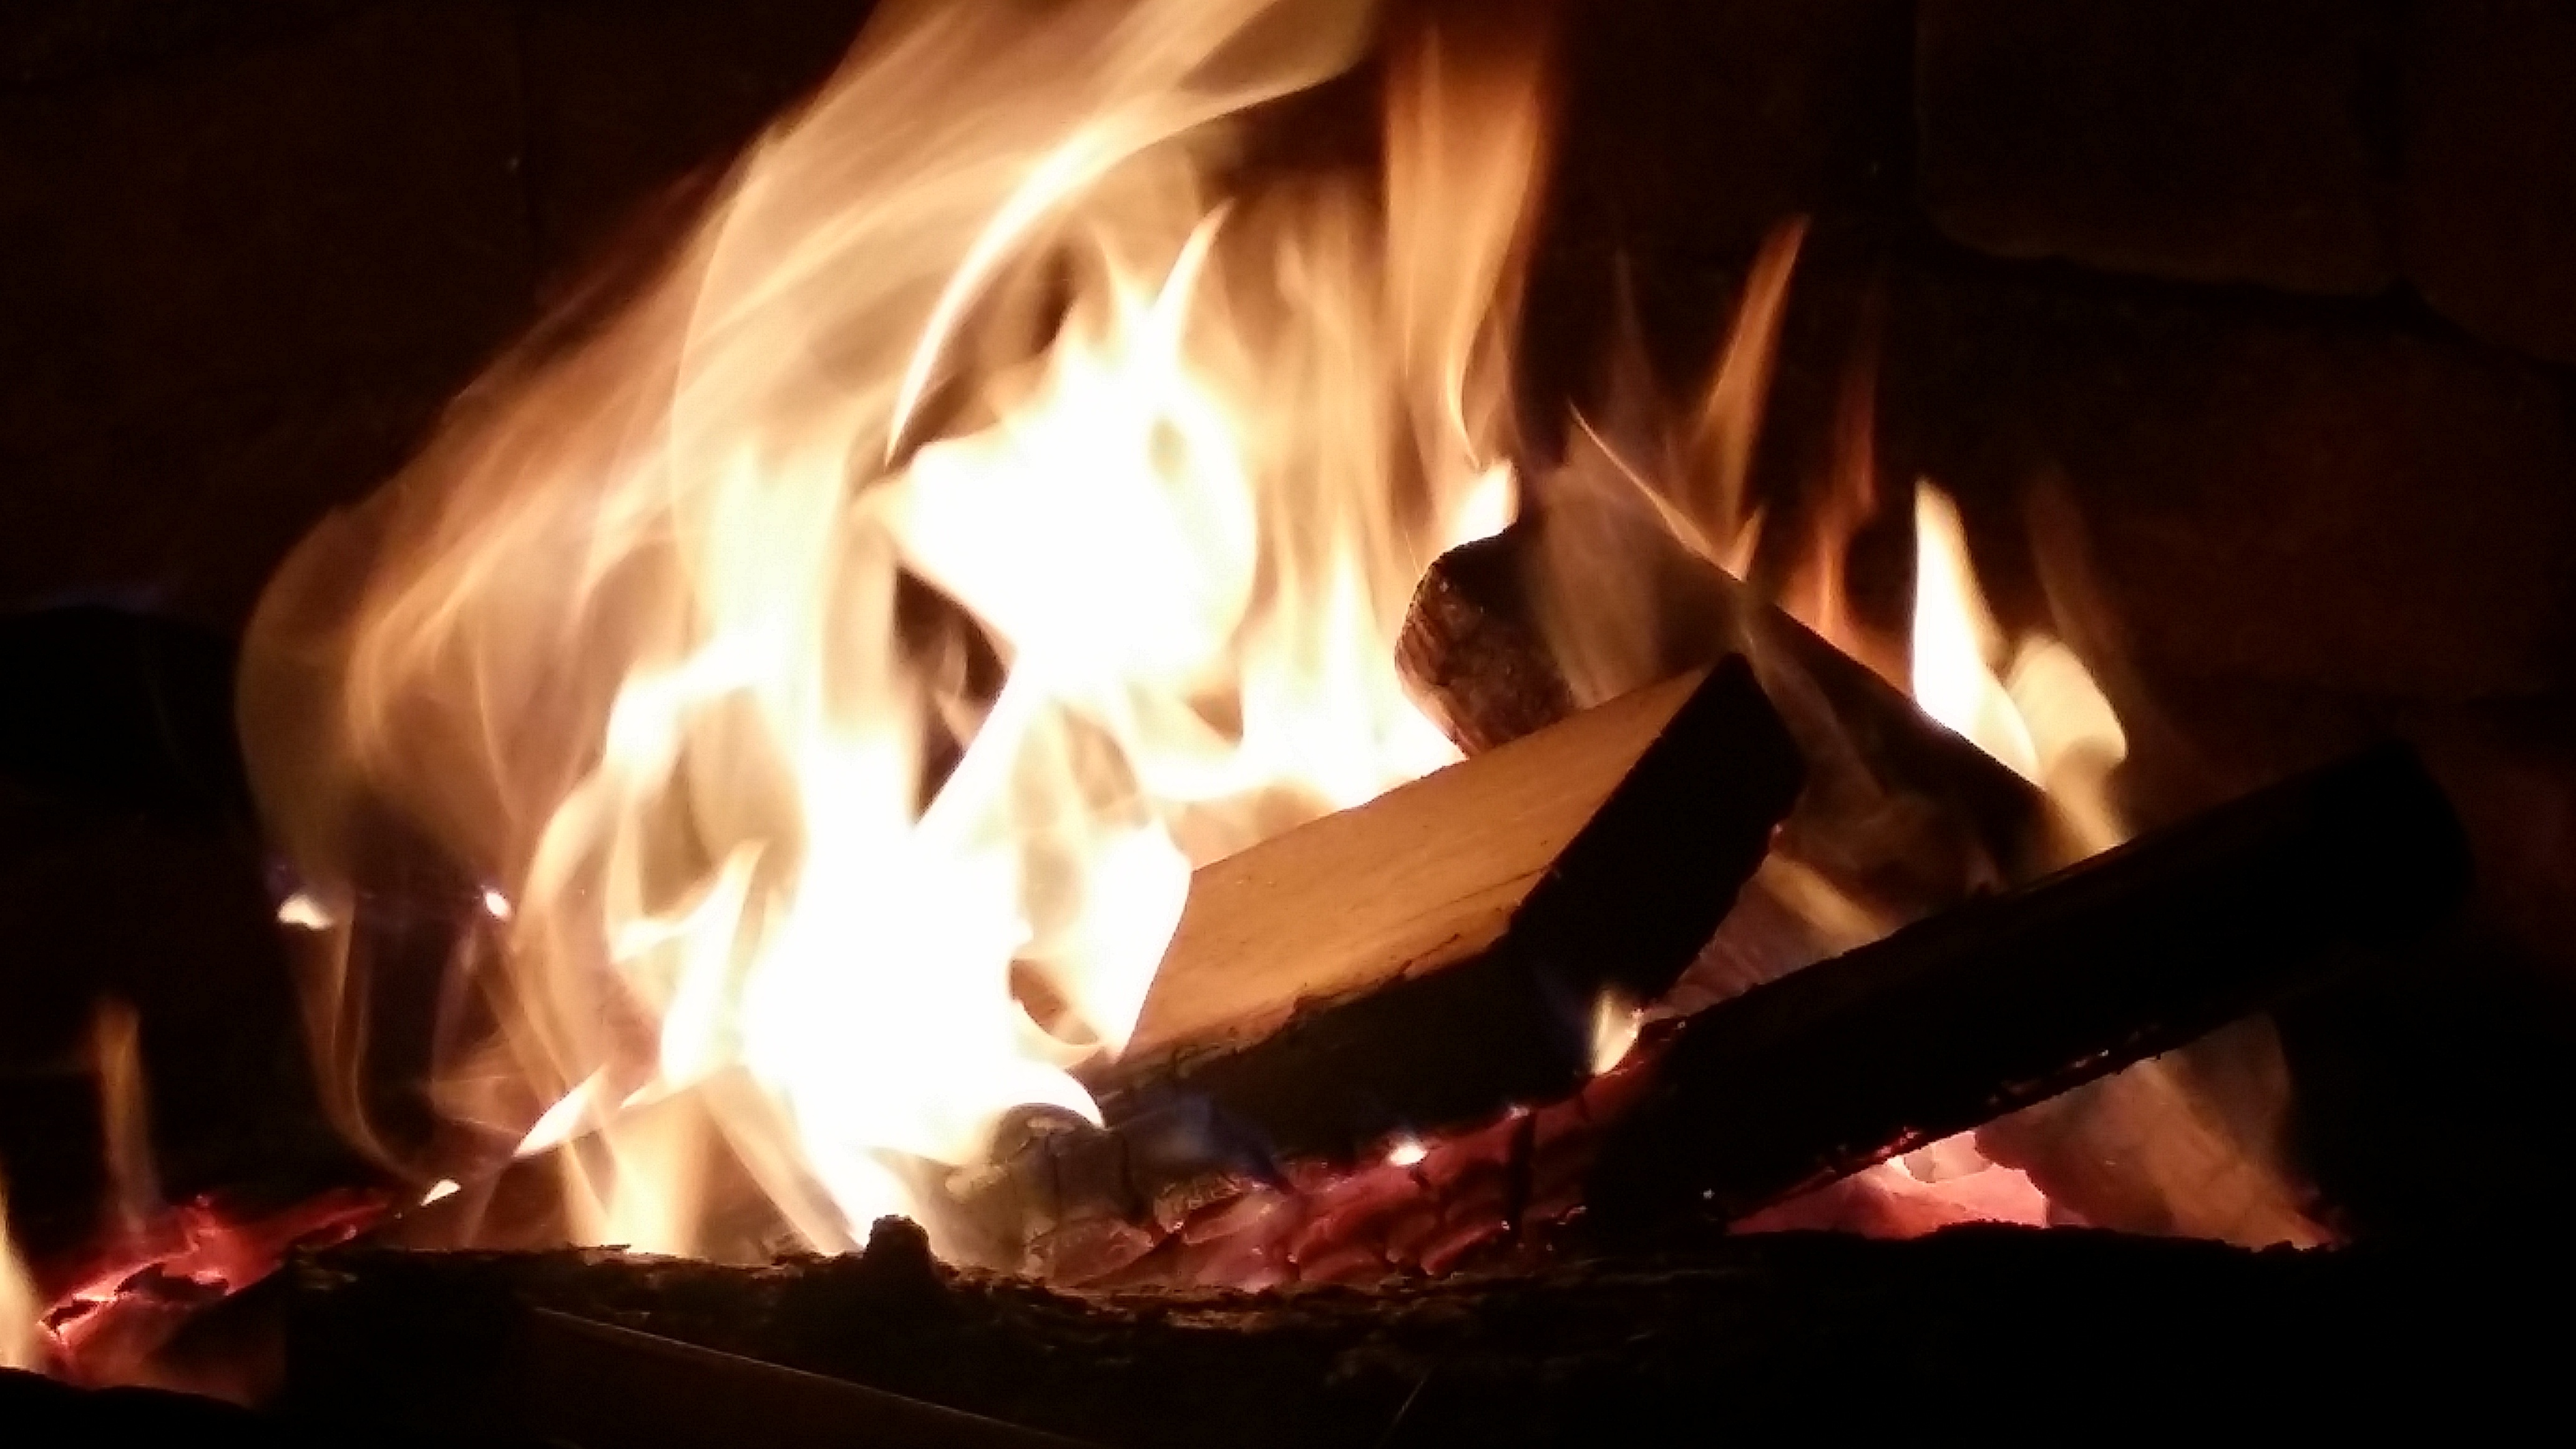
flame, fire, campfire, bonfire, firepit